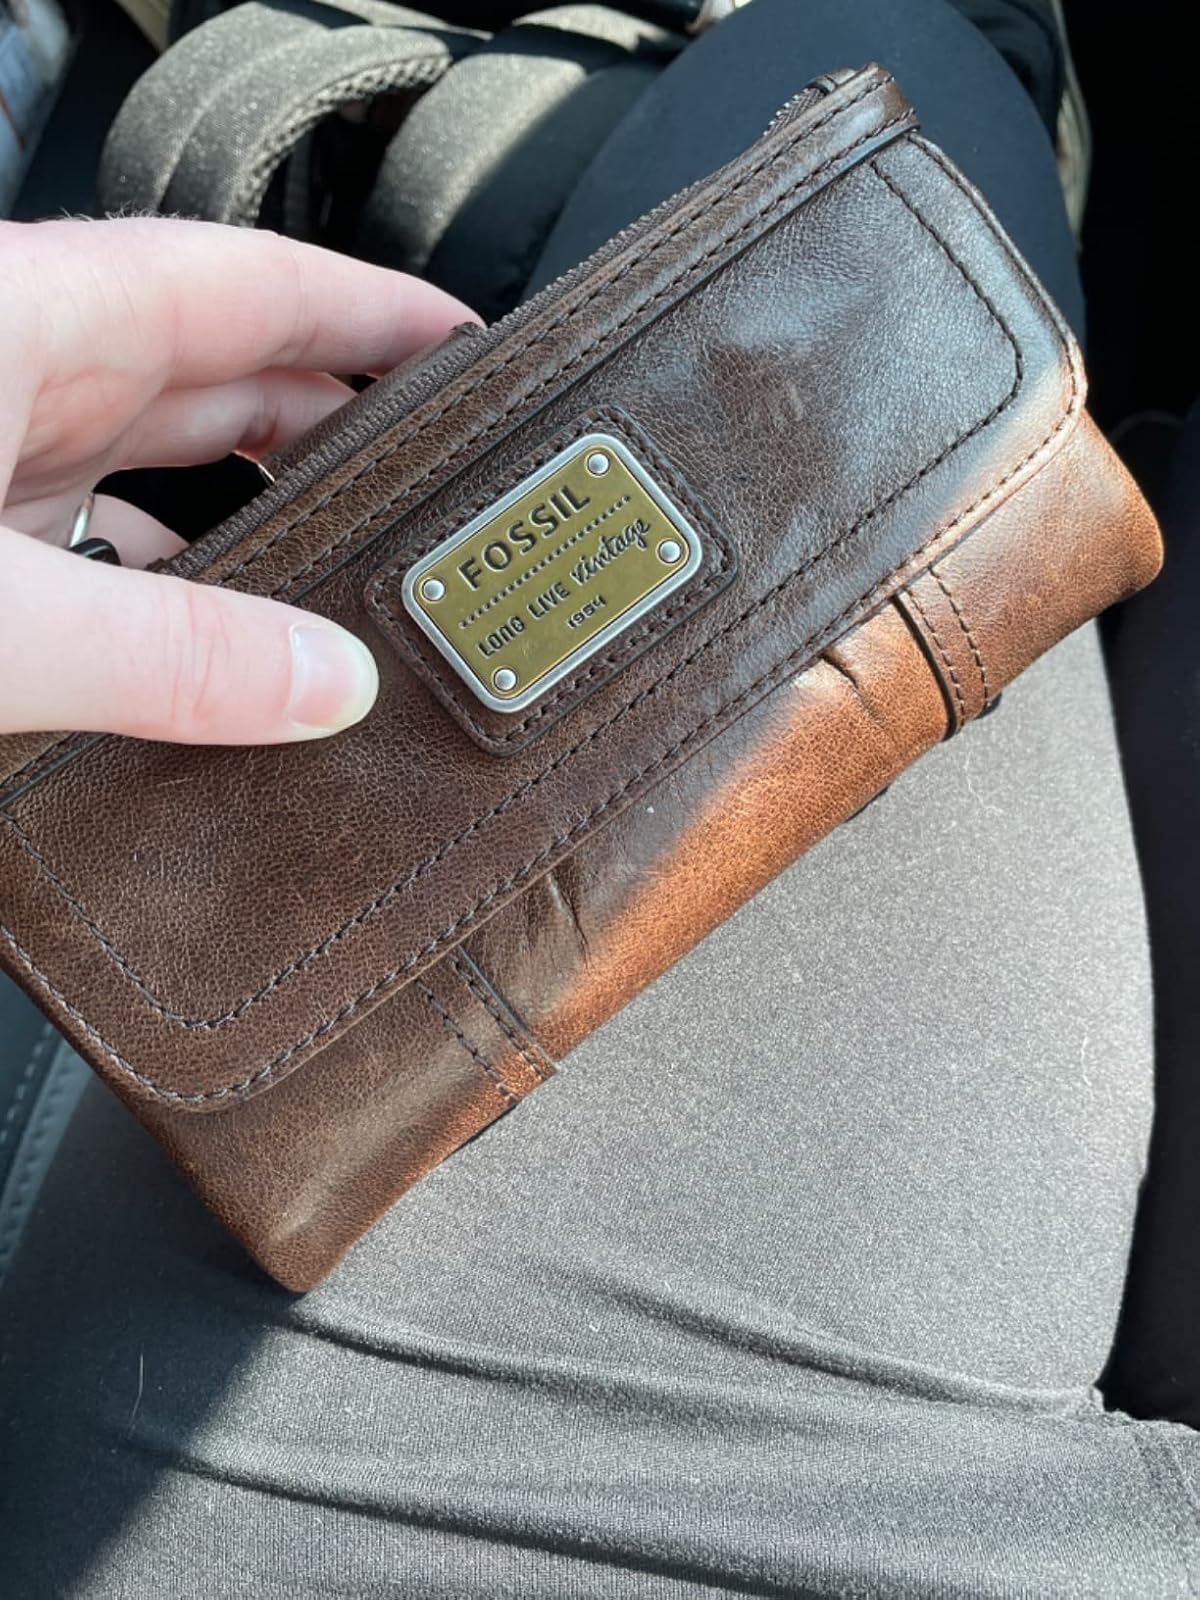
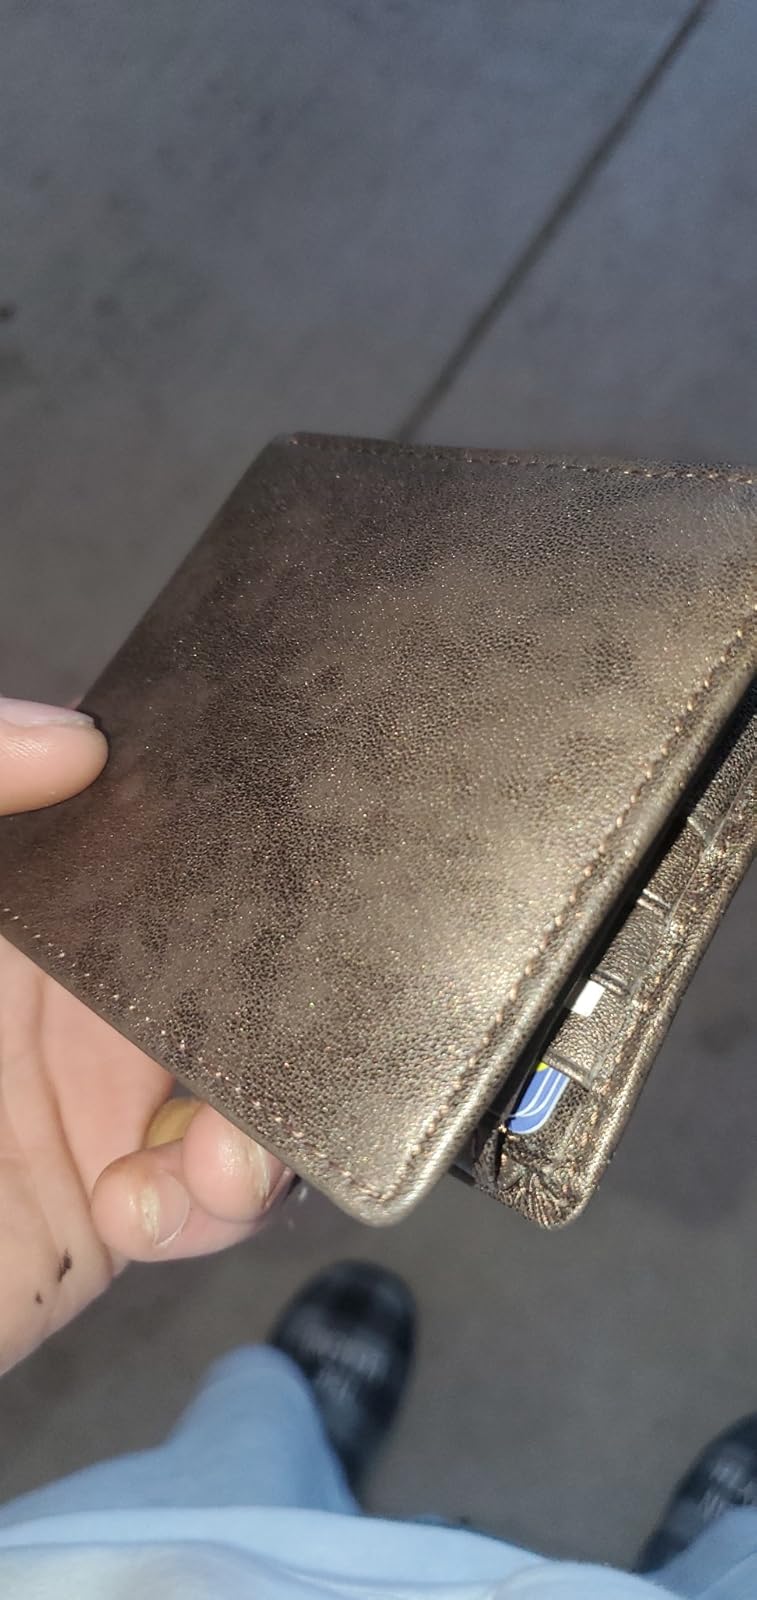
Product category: accessories_wallet
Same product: no